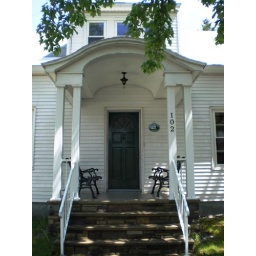
Freshly hosed down in anticipation of lots of outdoor time this summer. Container plants and flowers will be coming.